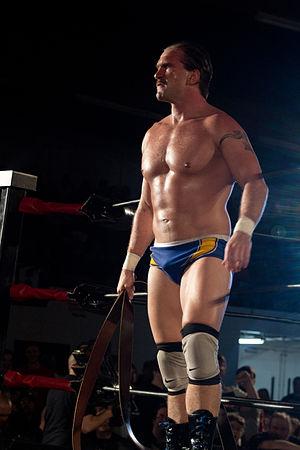
Silas Young dans un show de la ROH en janvier 2014
Caleb Dewall, plus connu sous son nom de ring Silas Young, est un catcheur américain sous contrat avec la Ring of Honor.